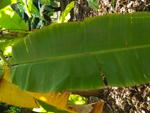
Label: xamthomonas